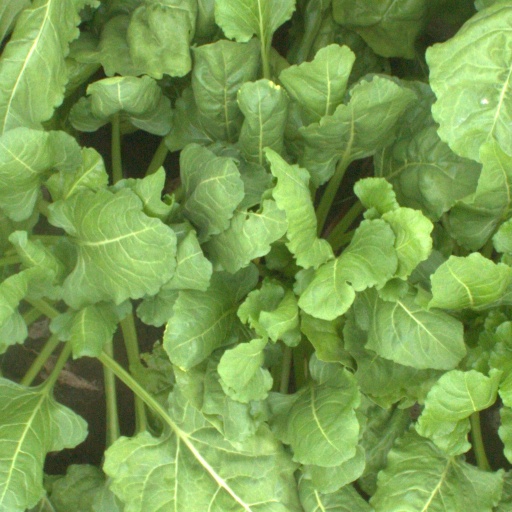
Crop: sugar beet